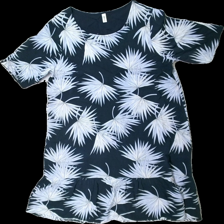
View: front
Type: Dress
Category: Ladies
Brand: Soya/Soyaconcept
Colors: Blue, White, Beige
Material: 100% viskos
Pattern: Floral print
Cut: C-collar
Size: L
Season: All
Damage: några lösa trådar
Damage location: top center
Price range: <50
Recommended usage: Reuse
Description: blommig t-shirt klänning med volang nertill